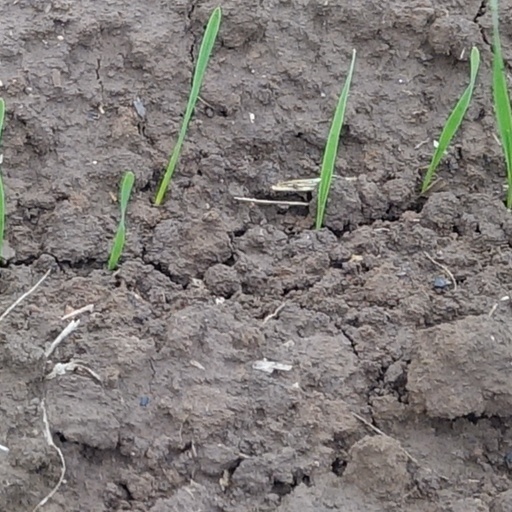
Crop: wheat